Gladiator

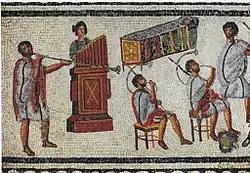
Musicians with trumpet ("tuba"), water organ (hydraulis), and horns ("cornua"), from the Zliten mosaic

The entertainments often began with "venationes" (beast hunts) and "bestiarii" (beast fighters). Next came the "ludi meridiani", which were of variable content but usually involved executions of "noxii", some of whom were condemned to be subjects of fatal re-enactments, based on Greek or Roman myths. Gladiators may have been involved in these as executioners, though most of the crowd, and the gladiators themselves, preferred the "dignity" of an even contest. There were also comedy fights; some may have been lethal. A crude Pompeian graffito suggests a burlesque of musicians, dressed as animals named "Ursus tibicen" (flute-playing bear) and "Pullus cornicen" (horn-blowing chicken), perhaps as accompaniment to clowning by "paegniarii" during a "mock" contest of the "ludi meridiani".